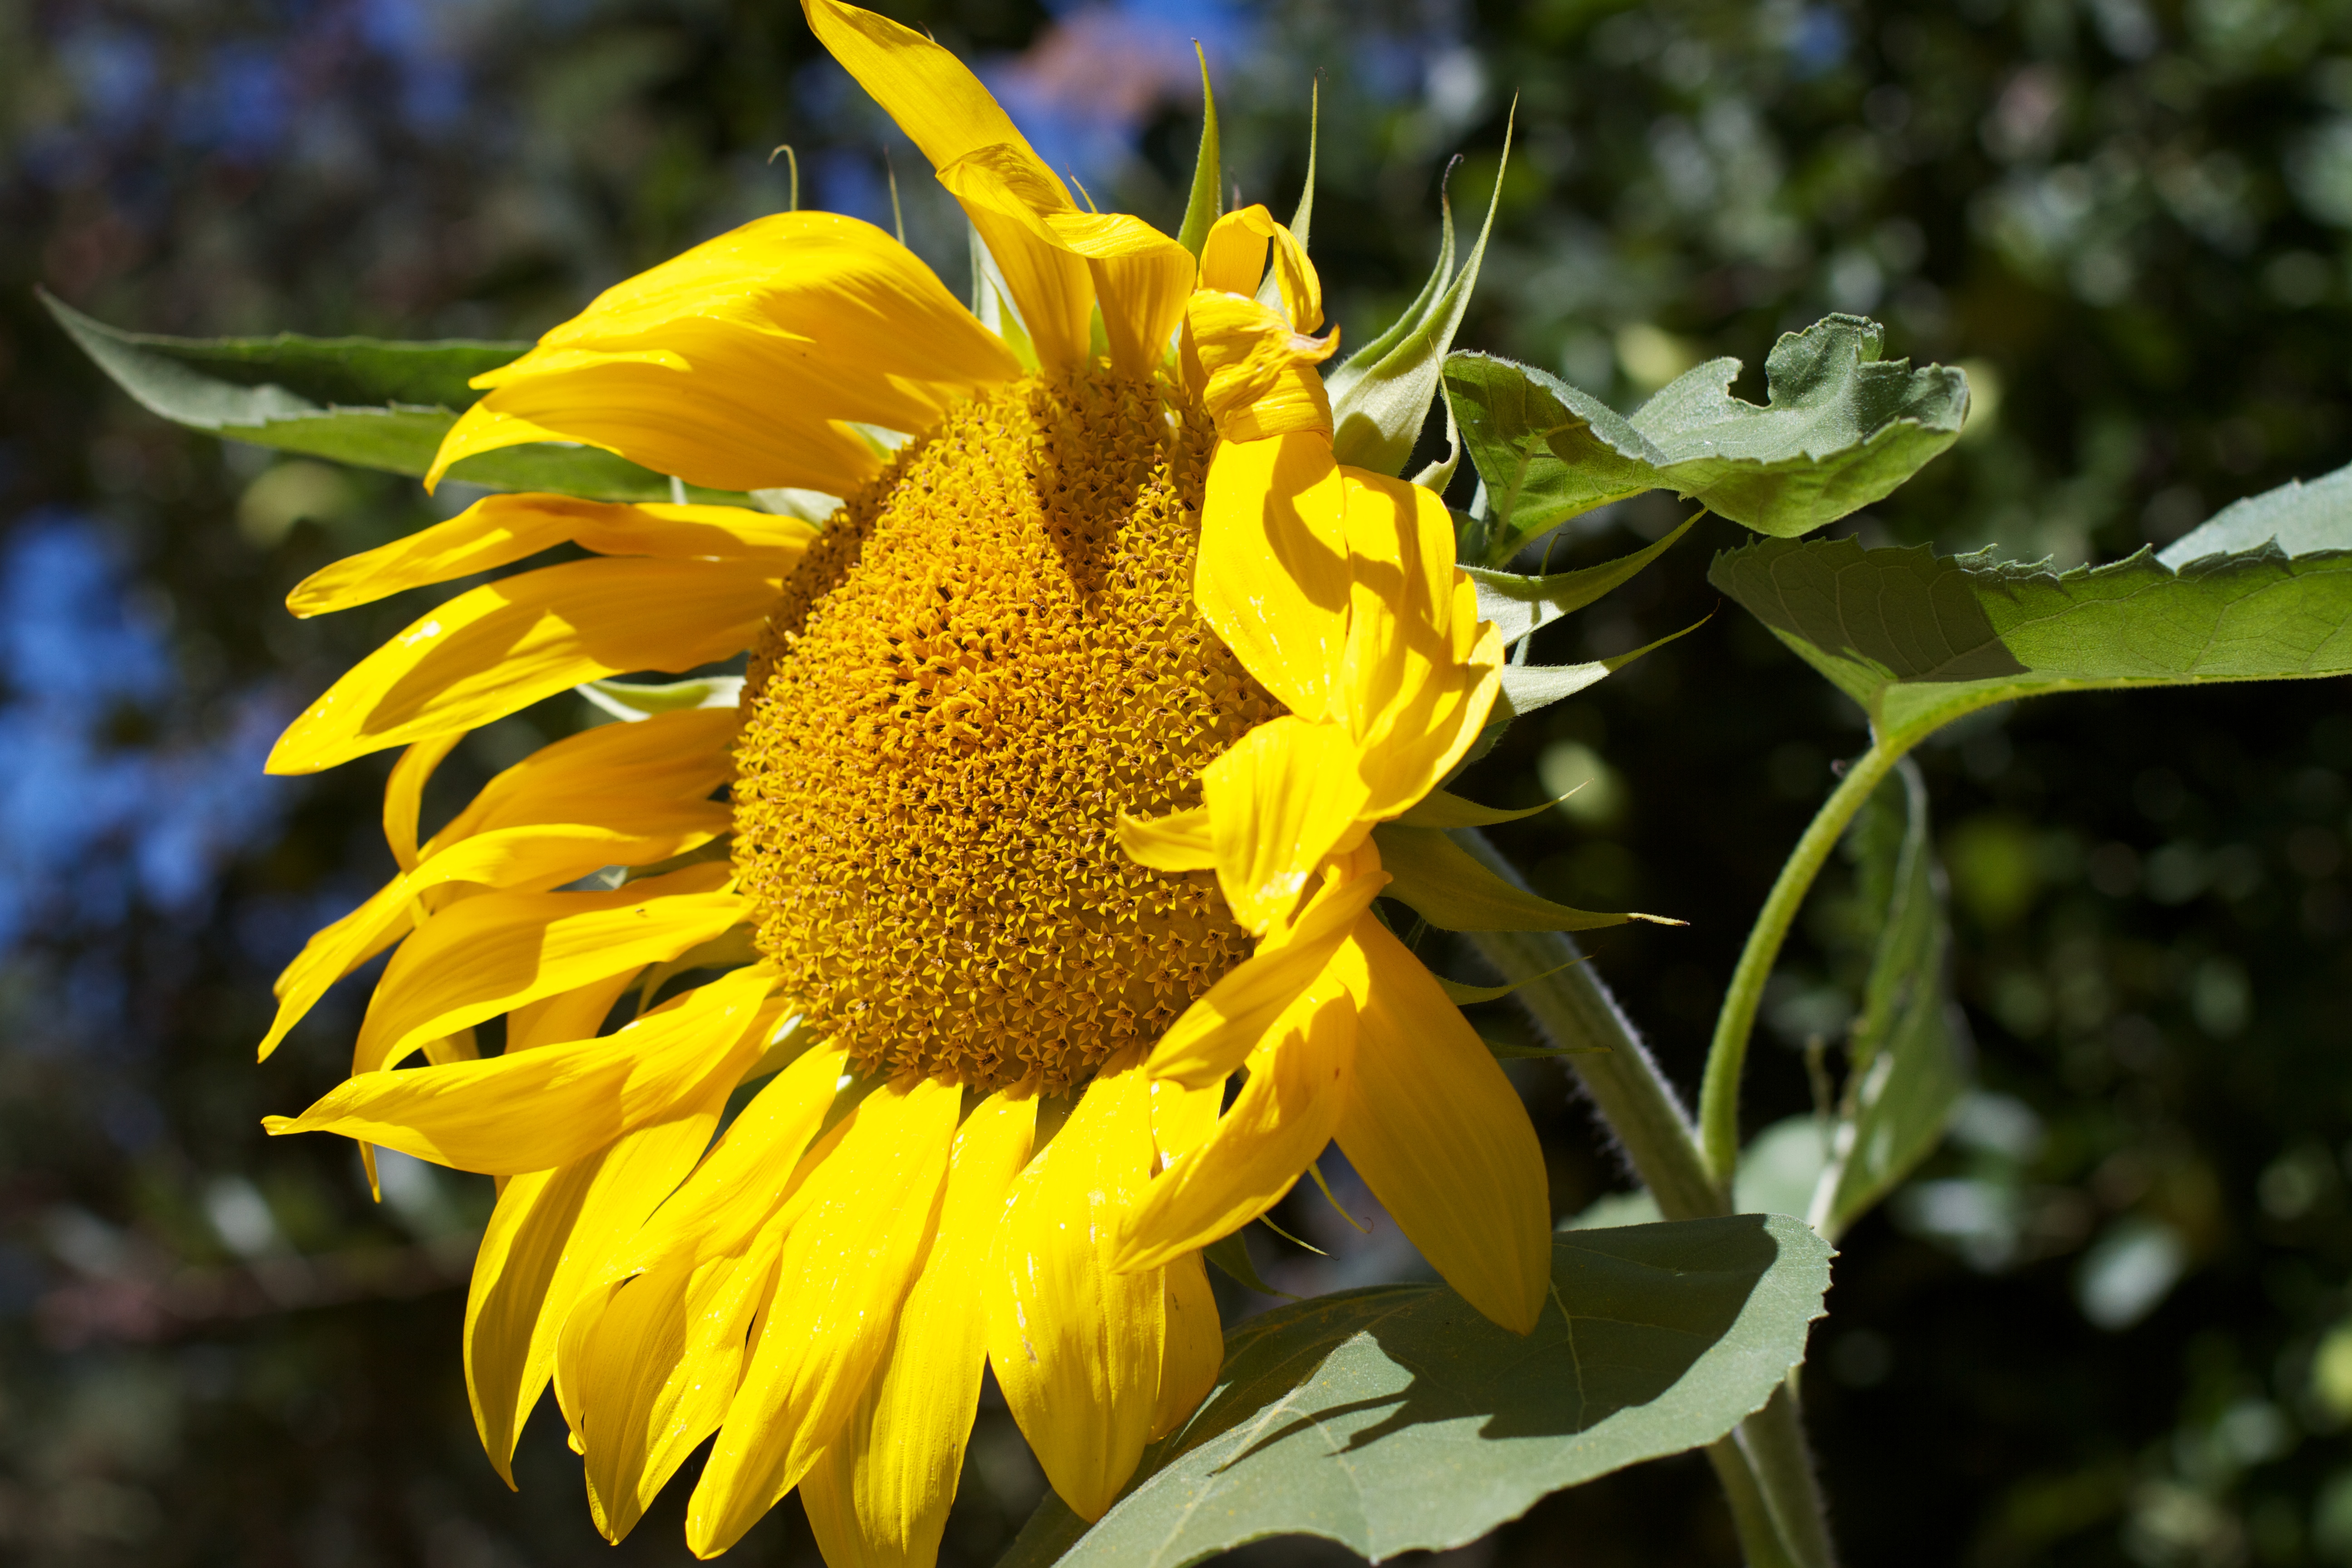
nature, plant, flower, petal, botany, yellow, flora, sunflower, wildflower, seedforward, macro photography, flowering plant, daisy family, sunflower seed, plant stem, land plant